Shannon Moore

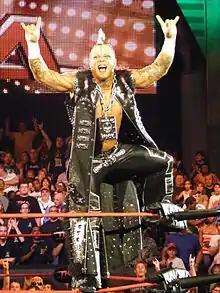
Moore posing in the ring in April 2010

On the first live Monday edition of "Impact!" on January 4, 2010, Moore made his return to TNA by celebrating backstage with Jeff Hardy, after Hardy had also made his return to the company. On February 19, Dixie Carter confirmed that Moore had signed a new contract with TNA. On the March 8 episode of "Impact!", Moore attacked the TNA X Division Champion Doug Williams, and Eric Bischoff announced that Moore would face Williams for the X Division Championship at Destination X. At the pay-per-view Williams retained his title, after hitting Moore with a brick. Moore's first victory since his return to TNA came on the March 29 episode of "Impact!" in a tag team match when he pinned Brian Kendrick. At Lockdown Moore received another shot at the now vacant X Division Championship in a three-way steel cage match, where he faced Homicide and the eventual winner of the match, Kazarian.